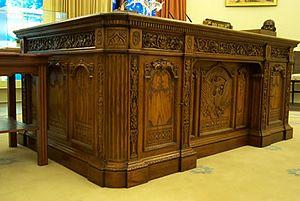
Le HMS Resolute était un navire d'exploration arctique de la Royal Navy.
Un partners desk est un bureau ancien et massif qui ressemble grossièrement à deux bureaux à piédestal que l'on aurait associés lors de leur fabrication pour permettre à deux personnes de travailler en face à face.
Le Resolute desk est un grand bureau du XIXᵉ siècle de type partners desk qui sert fréquemment de bureau aux présidents des États-Unis, à la Maison-Blanche dans le bureau ovale. Ce meuble est un cadeau de la reine Victoria au président américain Rutherford B. Hayes en 1880. Il a été construit à partir du bois du navire britannique HMS Resolute.